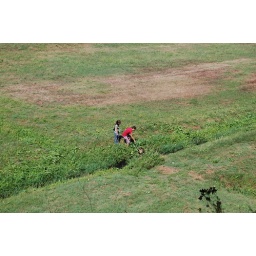
the dog is in the water